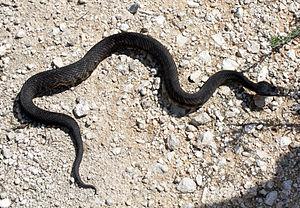
Le mocassin d'eau est une espèce de serpents de la famille des Viperidae que l'on trouve dans le Sud-Est des États-Unis. Les adultes sont grands et capables de délivrer une morsure douloureuse et potentiellement mortelle. Lorsqu'il est dérangé, ce serpent s'enroule sur lui-même et montre ses crochets venimeux. Bien que leur dangerosité ait été exagérée, en de rares occasions les mâles territoriaux abordent les intrus de manière agressive. Il s'agit de la seule vipère semi-aquatique du monde, et on la trouve généralement dans ou près de l'eau, en particulier dans des eaux au courant très faible comme les lacs peu profonds, les ruisseaux et les marais. Ce serpent est un bon nageur et peut même pénétrer dans la mer. Il a réussi à coloniser les îles au large des côtes de l'Atlantique et du Golfe du Mexique.